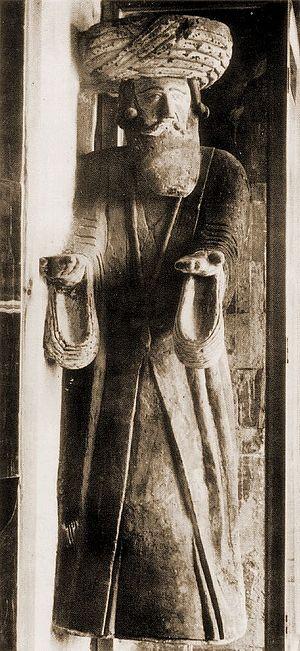
Gagik Iᵉʳ ou Gagik Chahanchah est un membre de la famille arménienne des Bagratides, roi d'Arménie de 989 à 1020 et fils d'Achot III, roi d'Arménie.